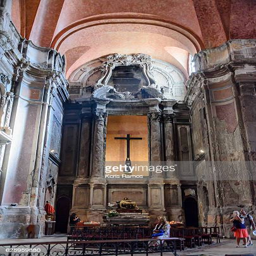
vertical photograph of faithful praying inside the church of person